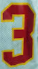
Number: 3